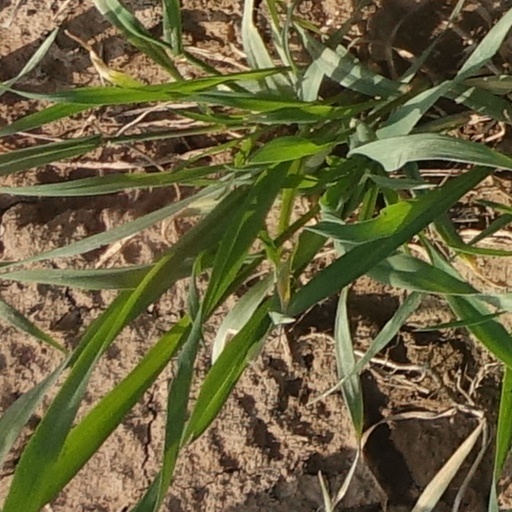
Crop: wheat